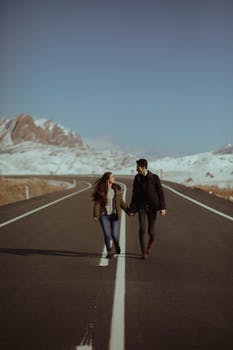
Label: No Watermark